Louis Bauman

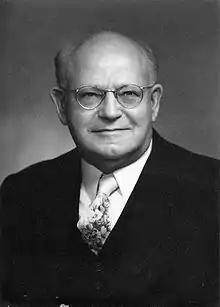
Minister, evangelist; Grace Brethren pioneer

Louis Sylvester Bauman (November 13, 1875 – November 8, 1950) was a Brethren minister, writer, and Bible conference speaker, holding influential leadership in the Brethren Church and the "Grace Brethren" movement which evenly divided the denomination in 1939. He served in several pastorates, in particular the First Brethren Church of Long Beach, California where he was pastor for thirty-four years (1913–1947).